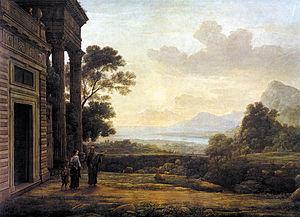
En peinture, le mot staffage, terme hybride provenant de l'allemand, désigne les figures humaines et animales d'une scène, en particulier dans les paysages, qui ne sont pas le sujet principal de l'œuvre.